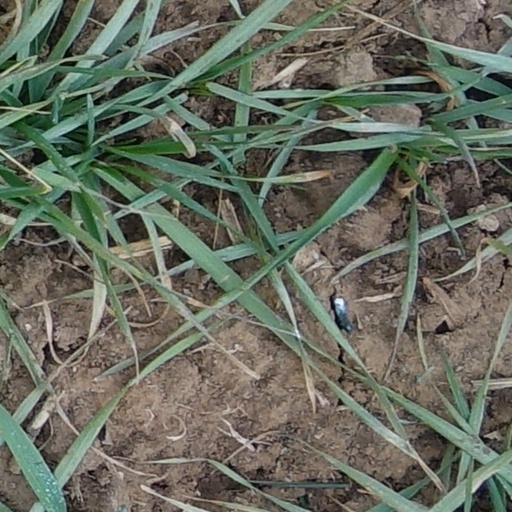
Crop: wheat